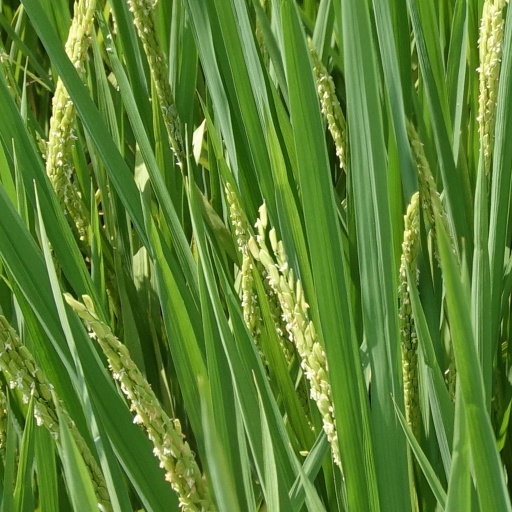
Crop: rice